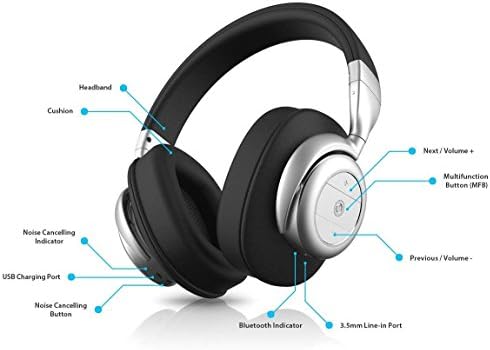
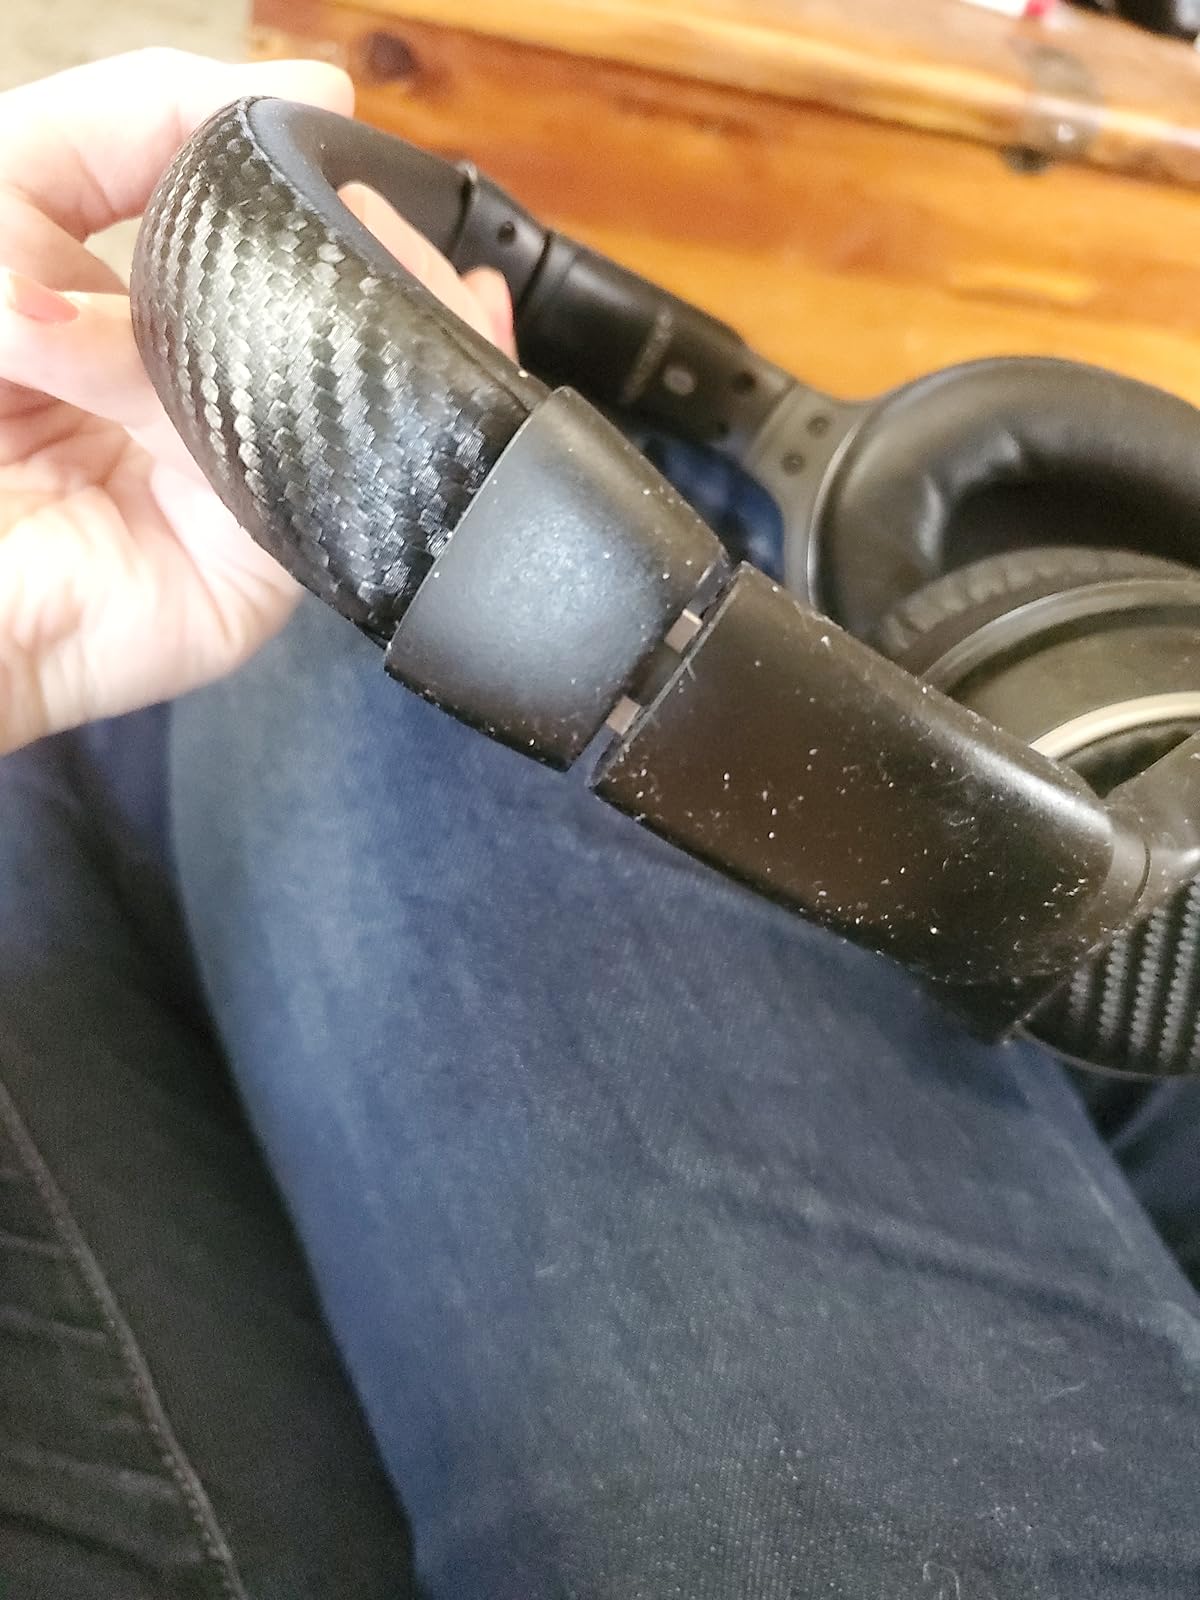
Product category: headphones
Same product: no